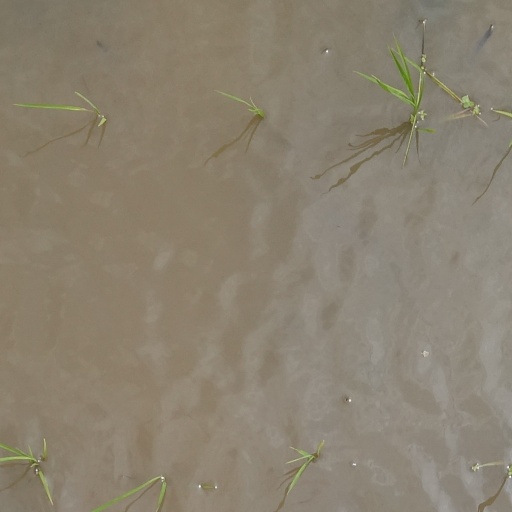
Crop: rice